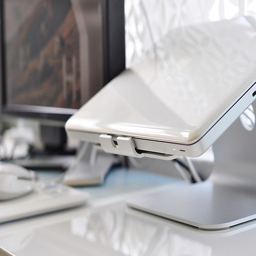
An all white computer desk has silver equipment on it.
A table top and lap top computer sitting on top of a desk.
A desk with white computer equipment on it.
A laptop placed in a holder so it tilts comfortably.
a laptop on a desk fitted with a stand